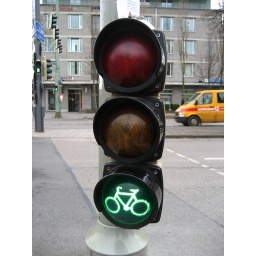
There were like little bike roads all over the place and they had their own stop lights! How cute!